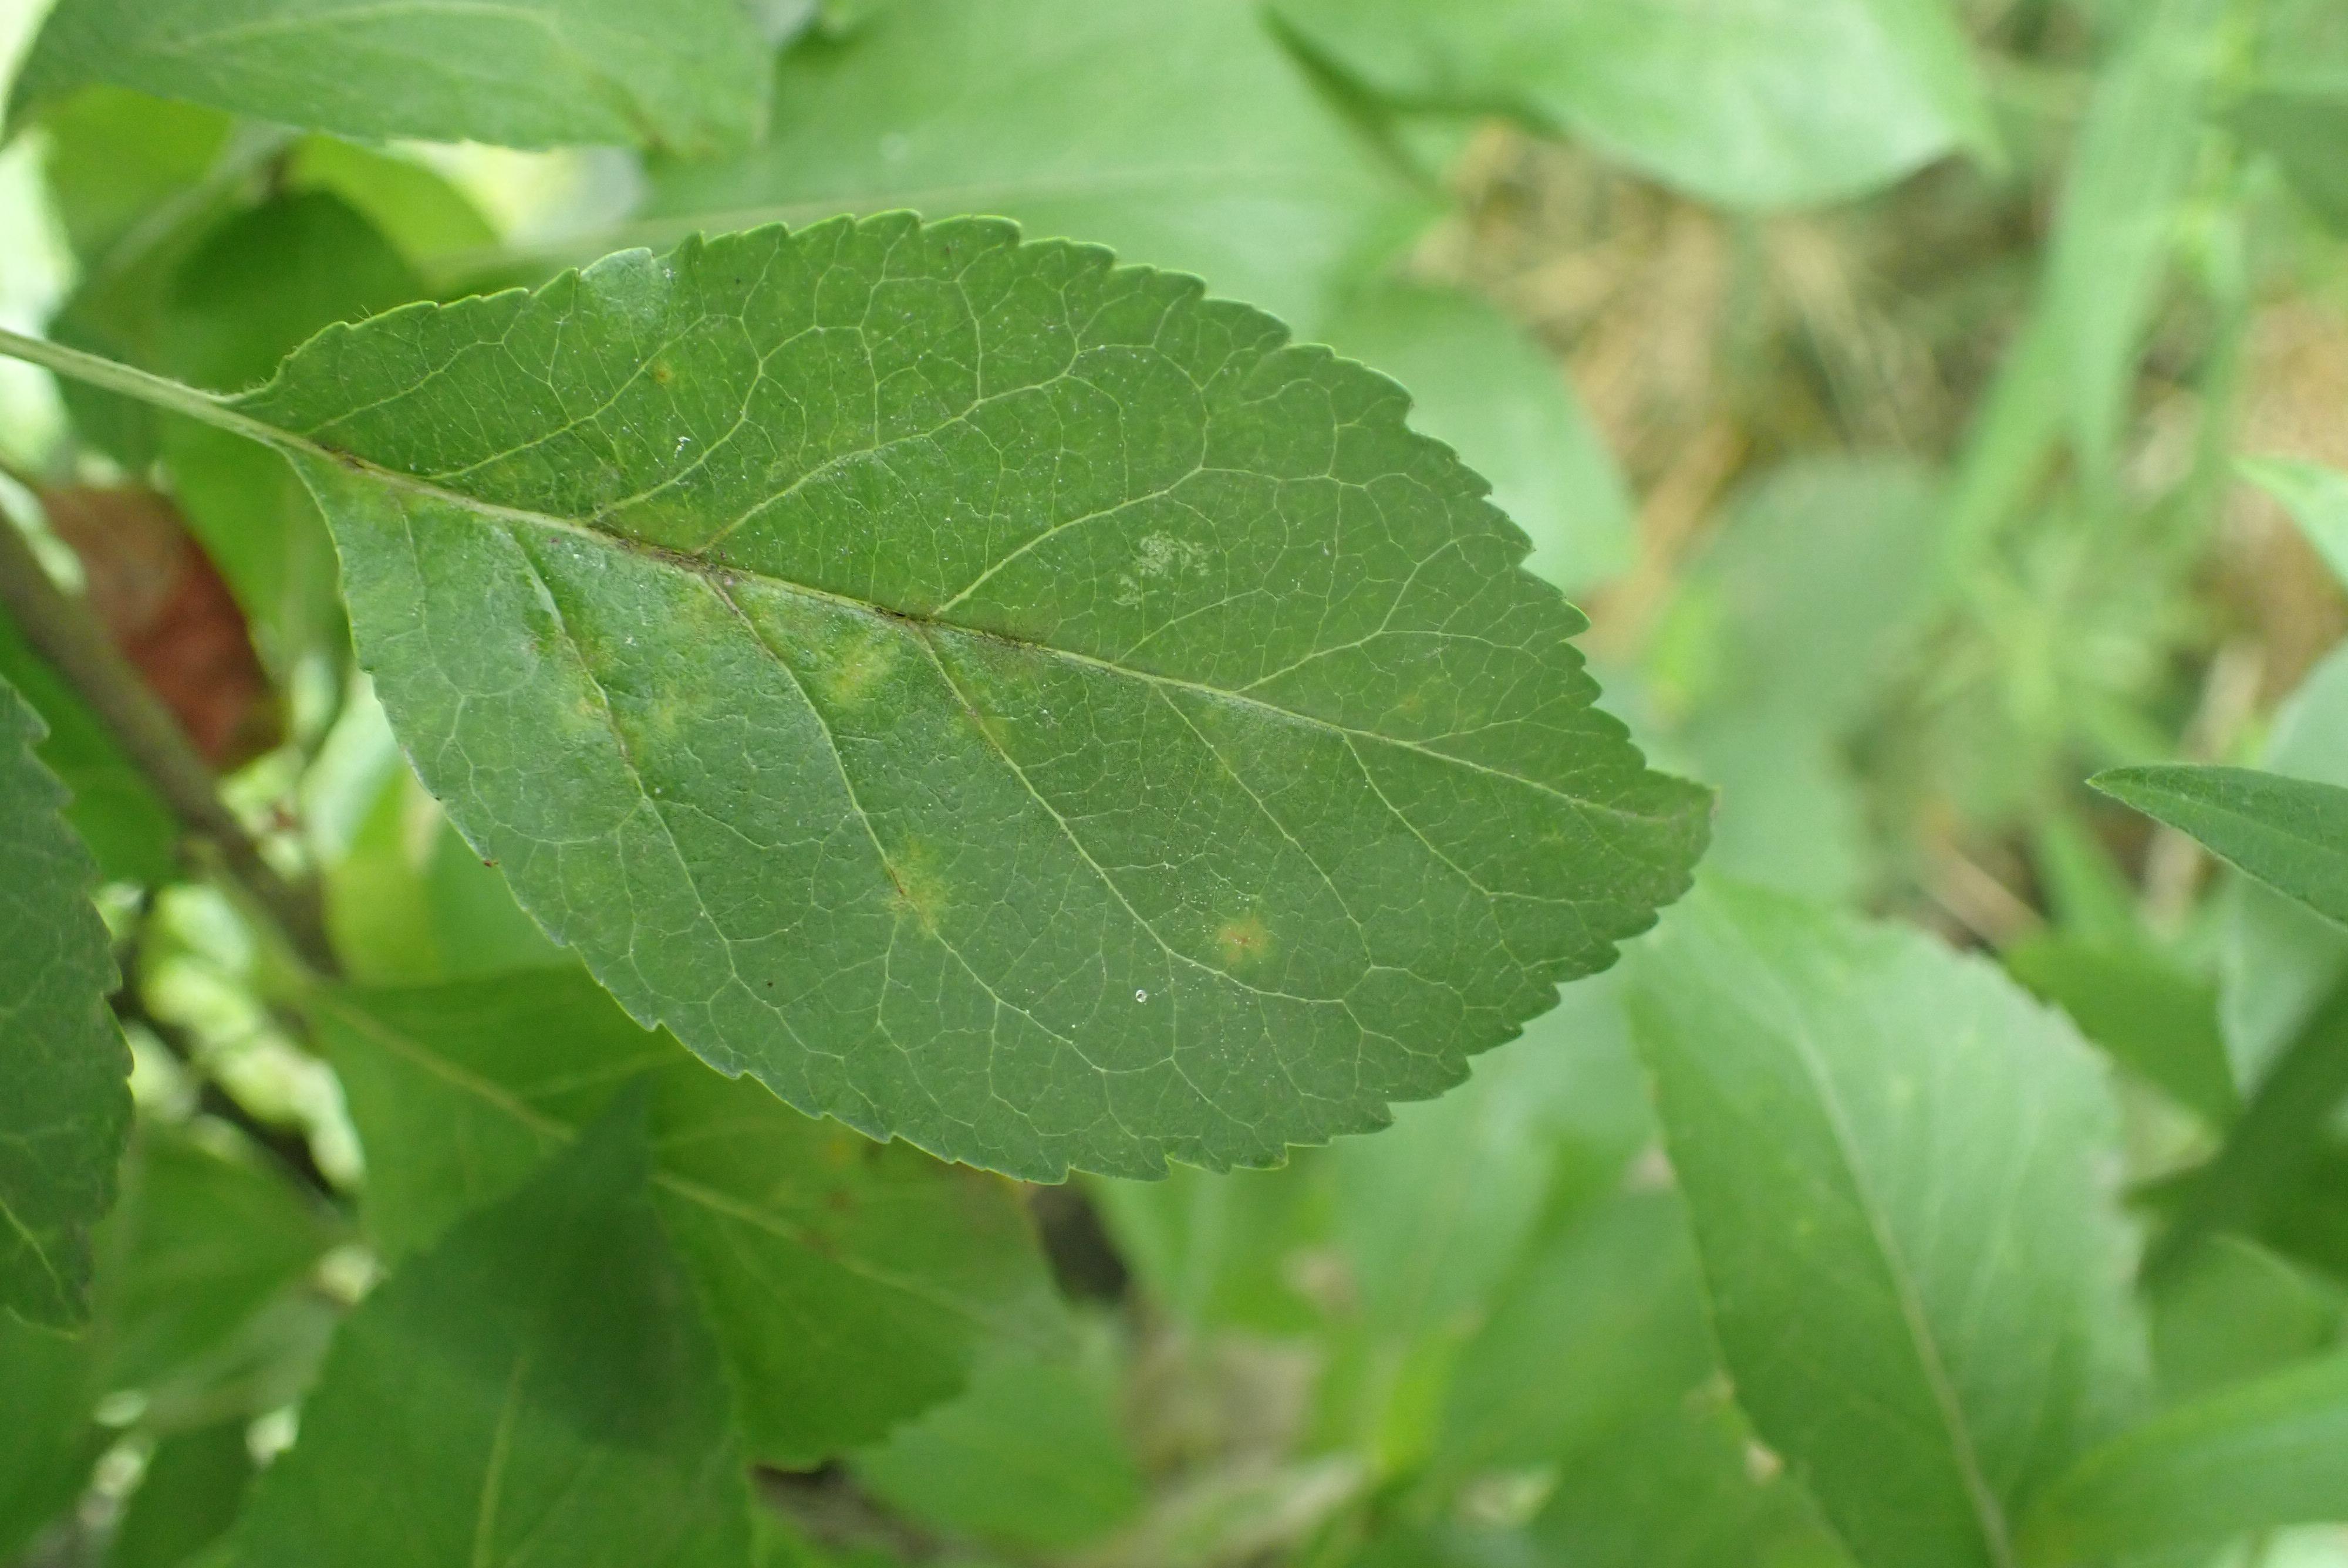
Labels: scab